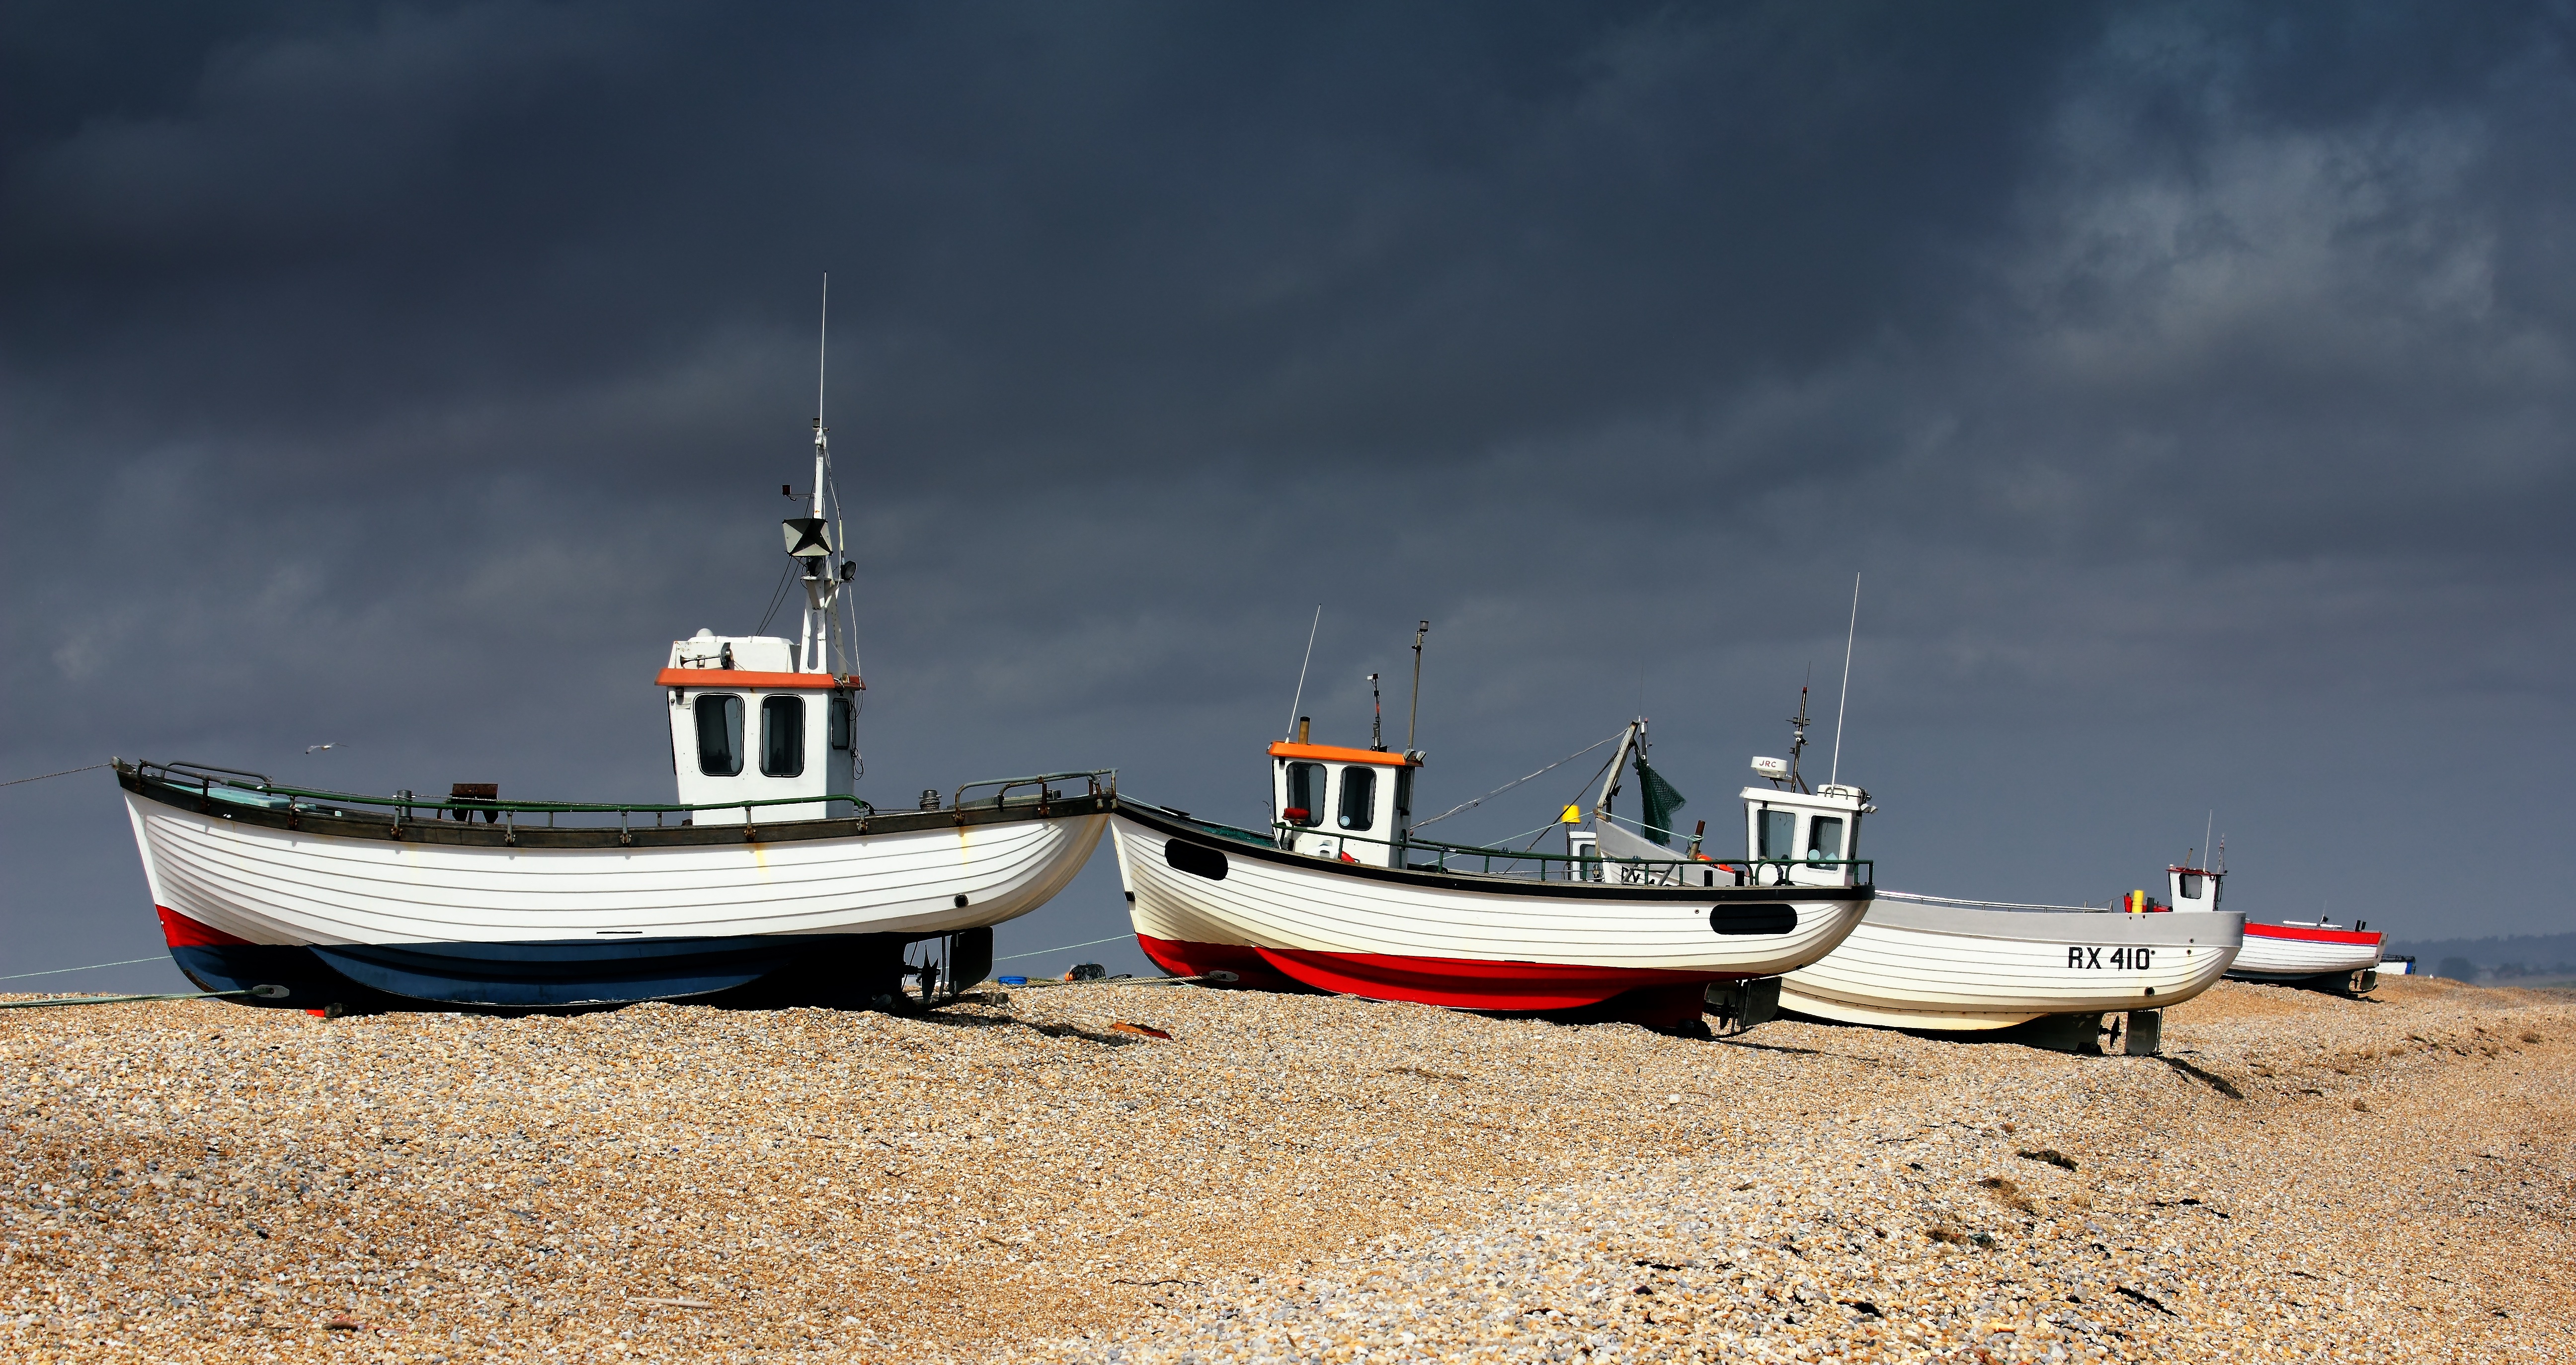
beach, landscape, sea, coast, water, nature, outdoor, ocean, sky, boat, shore, ship, summer, vacation, travel, vessel, vehicle, fishing, fisherman, holiday, bay, harbor, blue, fish, sunny, nautical, boats, marine, watercraft, catch, fishing vessel, watercraft rowing